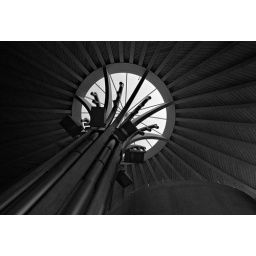
Inauguration fair for the new elephant park back in 2004, another view of the roof structure.